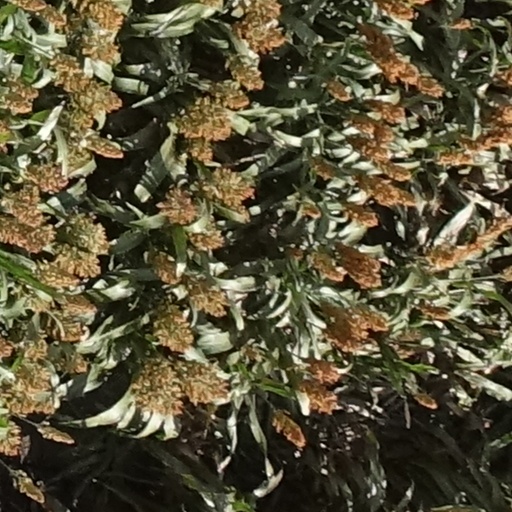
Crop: sorghum